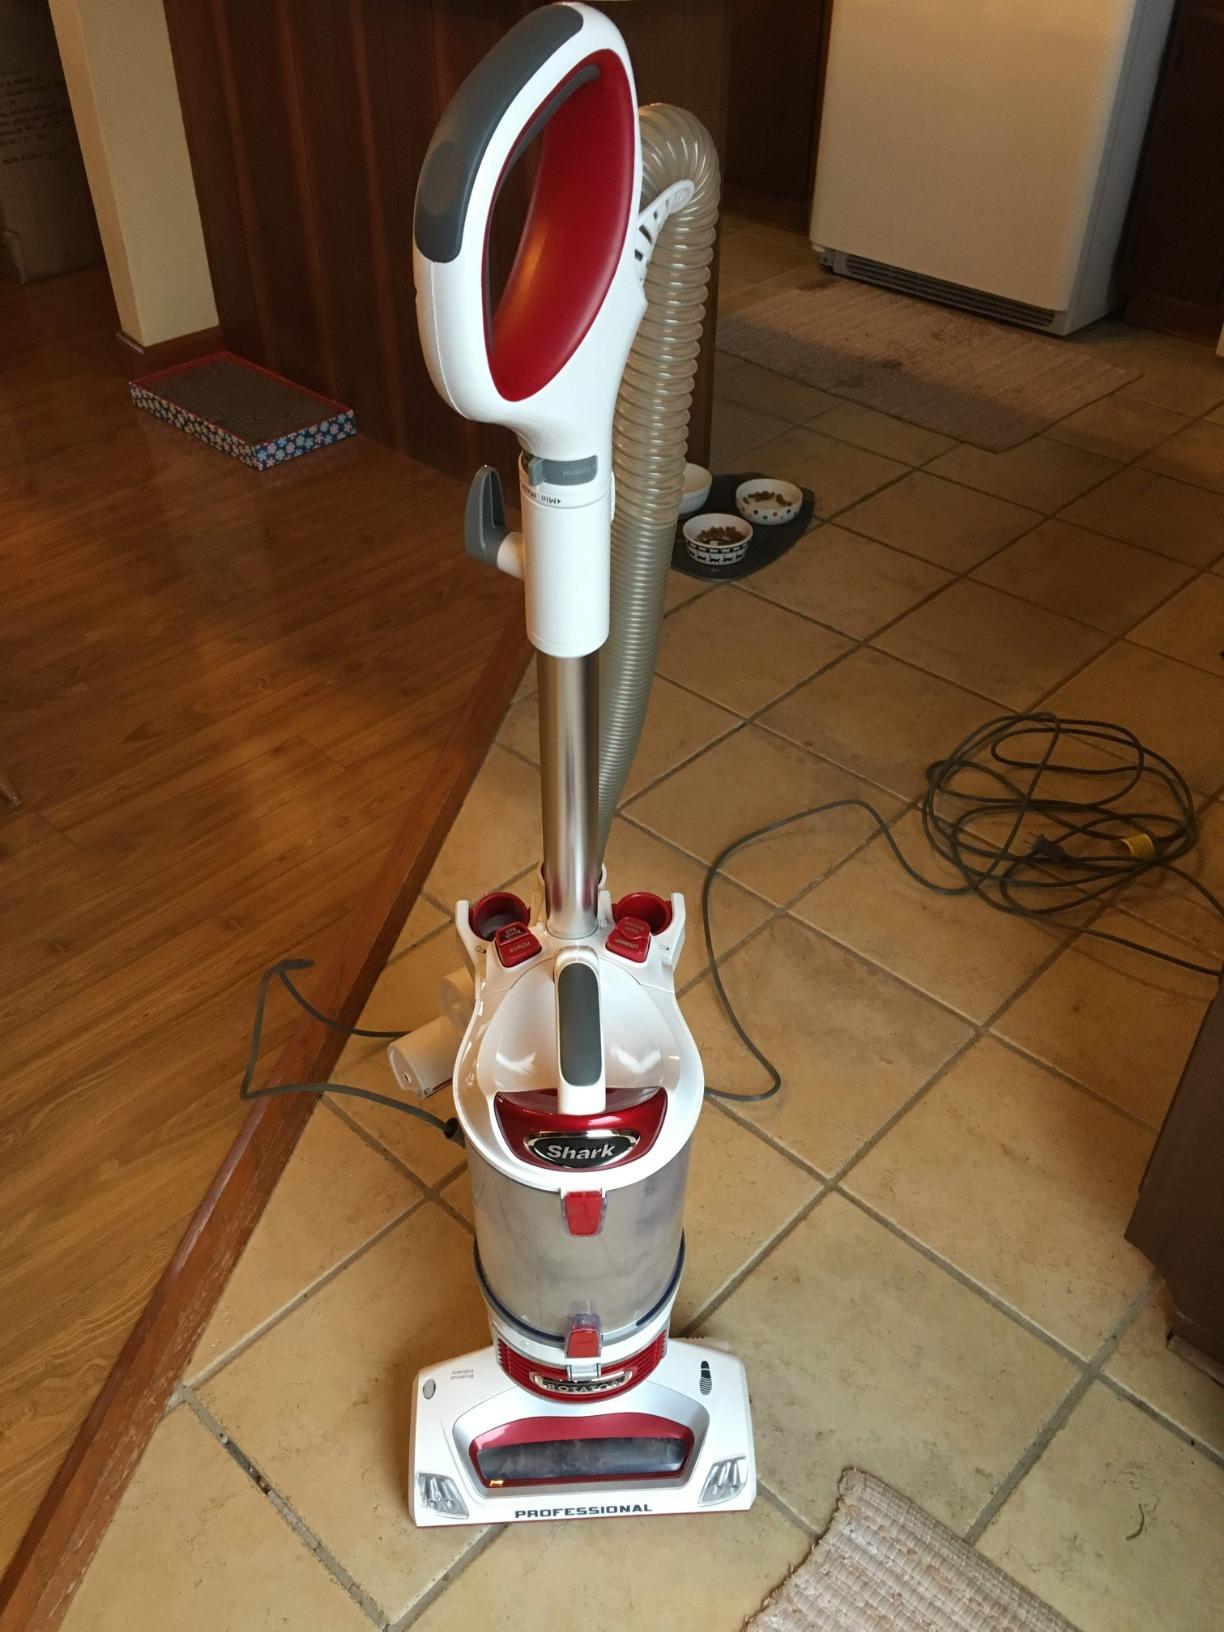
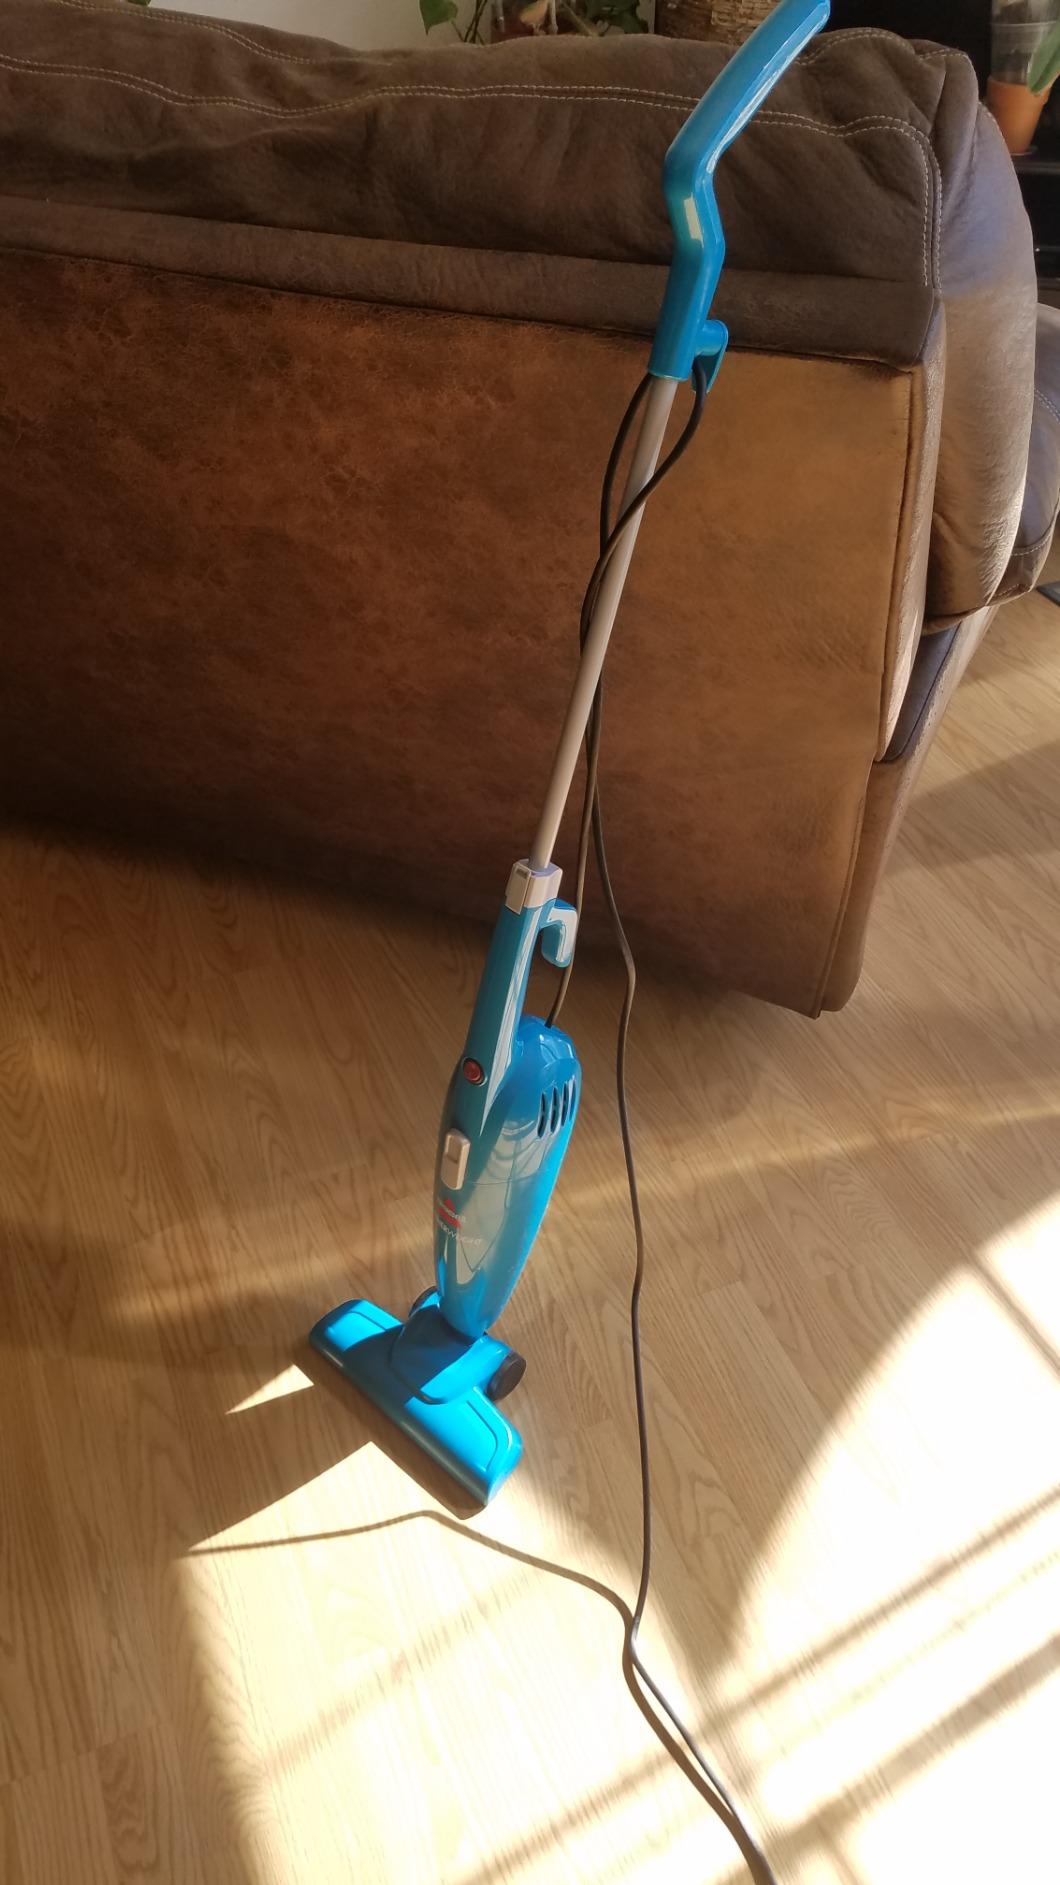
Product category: items_vacuum
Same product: no